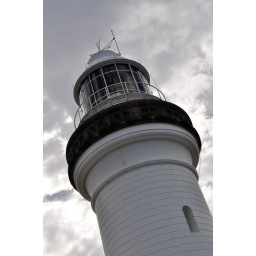
Grey clouds over lighthouse at Byron Bay.